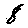
Label: 8